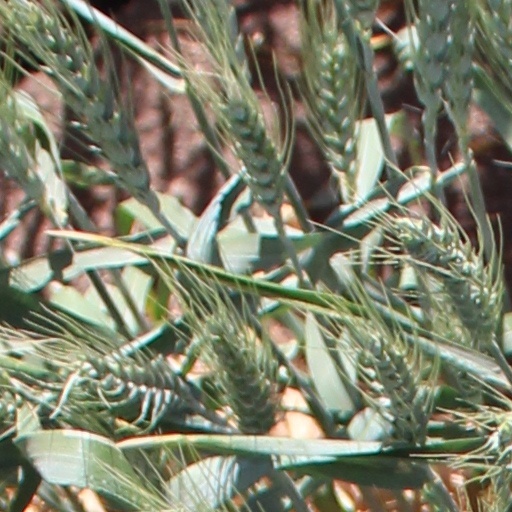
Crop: wheat